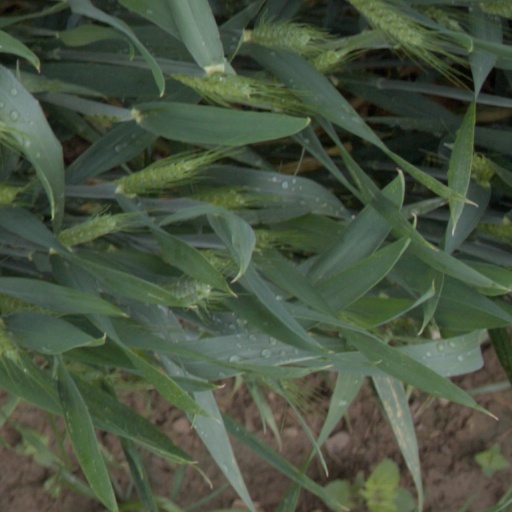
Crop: wheat